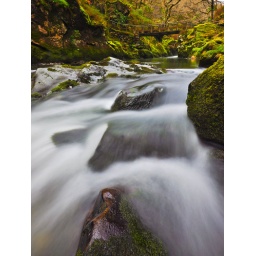
Footbridge over a mountain river